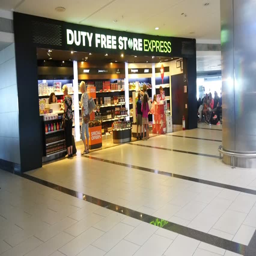
people in the shop at the airport